228th Rifle Division

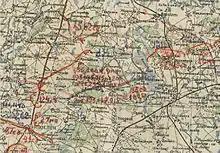
Positions of Soviet forces northeast of Kozelets on September 12, 1941. The 228th is shown.

The presence of 5th Army in the area north of Kyiv had been affecting German strategy for some time as noted in "Führer" directive No. 33 of July 19: The directive set the task, among others, "to destroy the Soviet 5th Army by means of a closely coordinated offensive by the forces on Army Group Center's southern flank and Army Group South's northern flank."